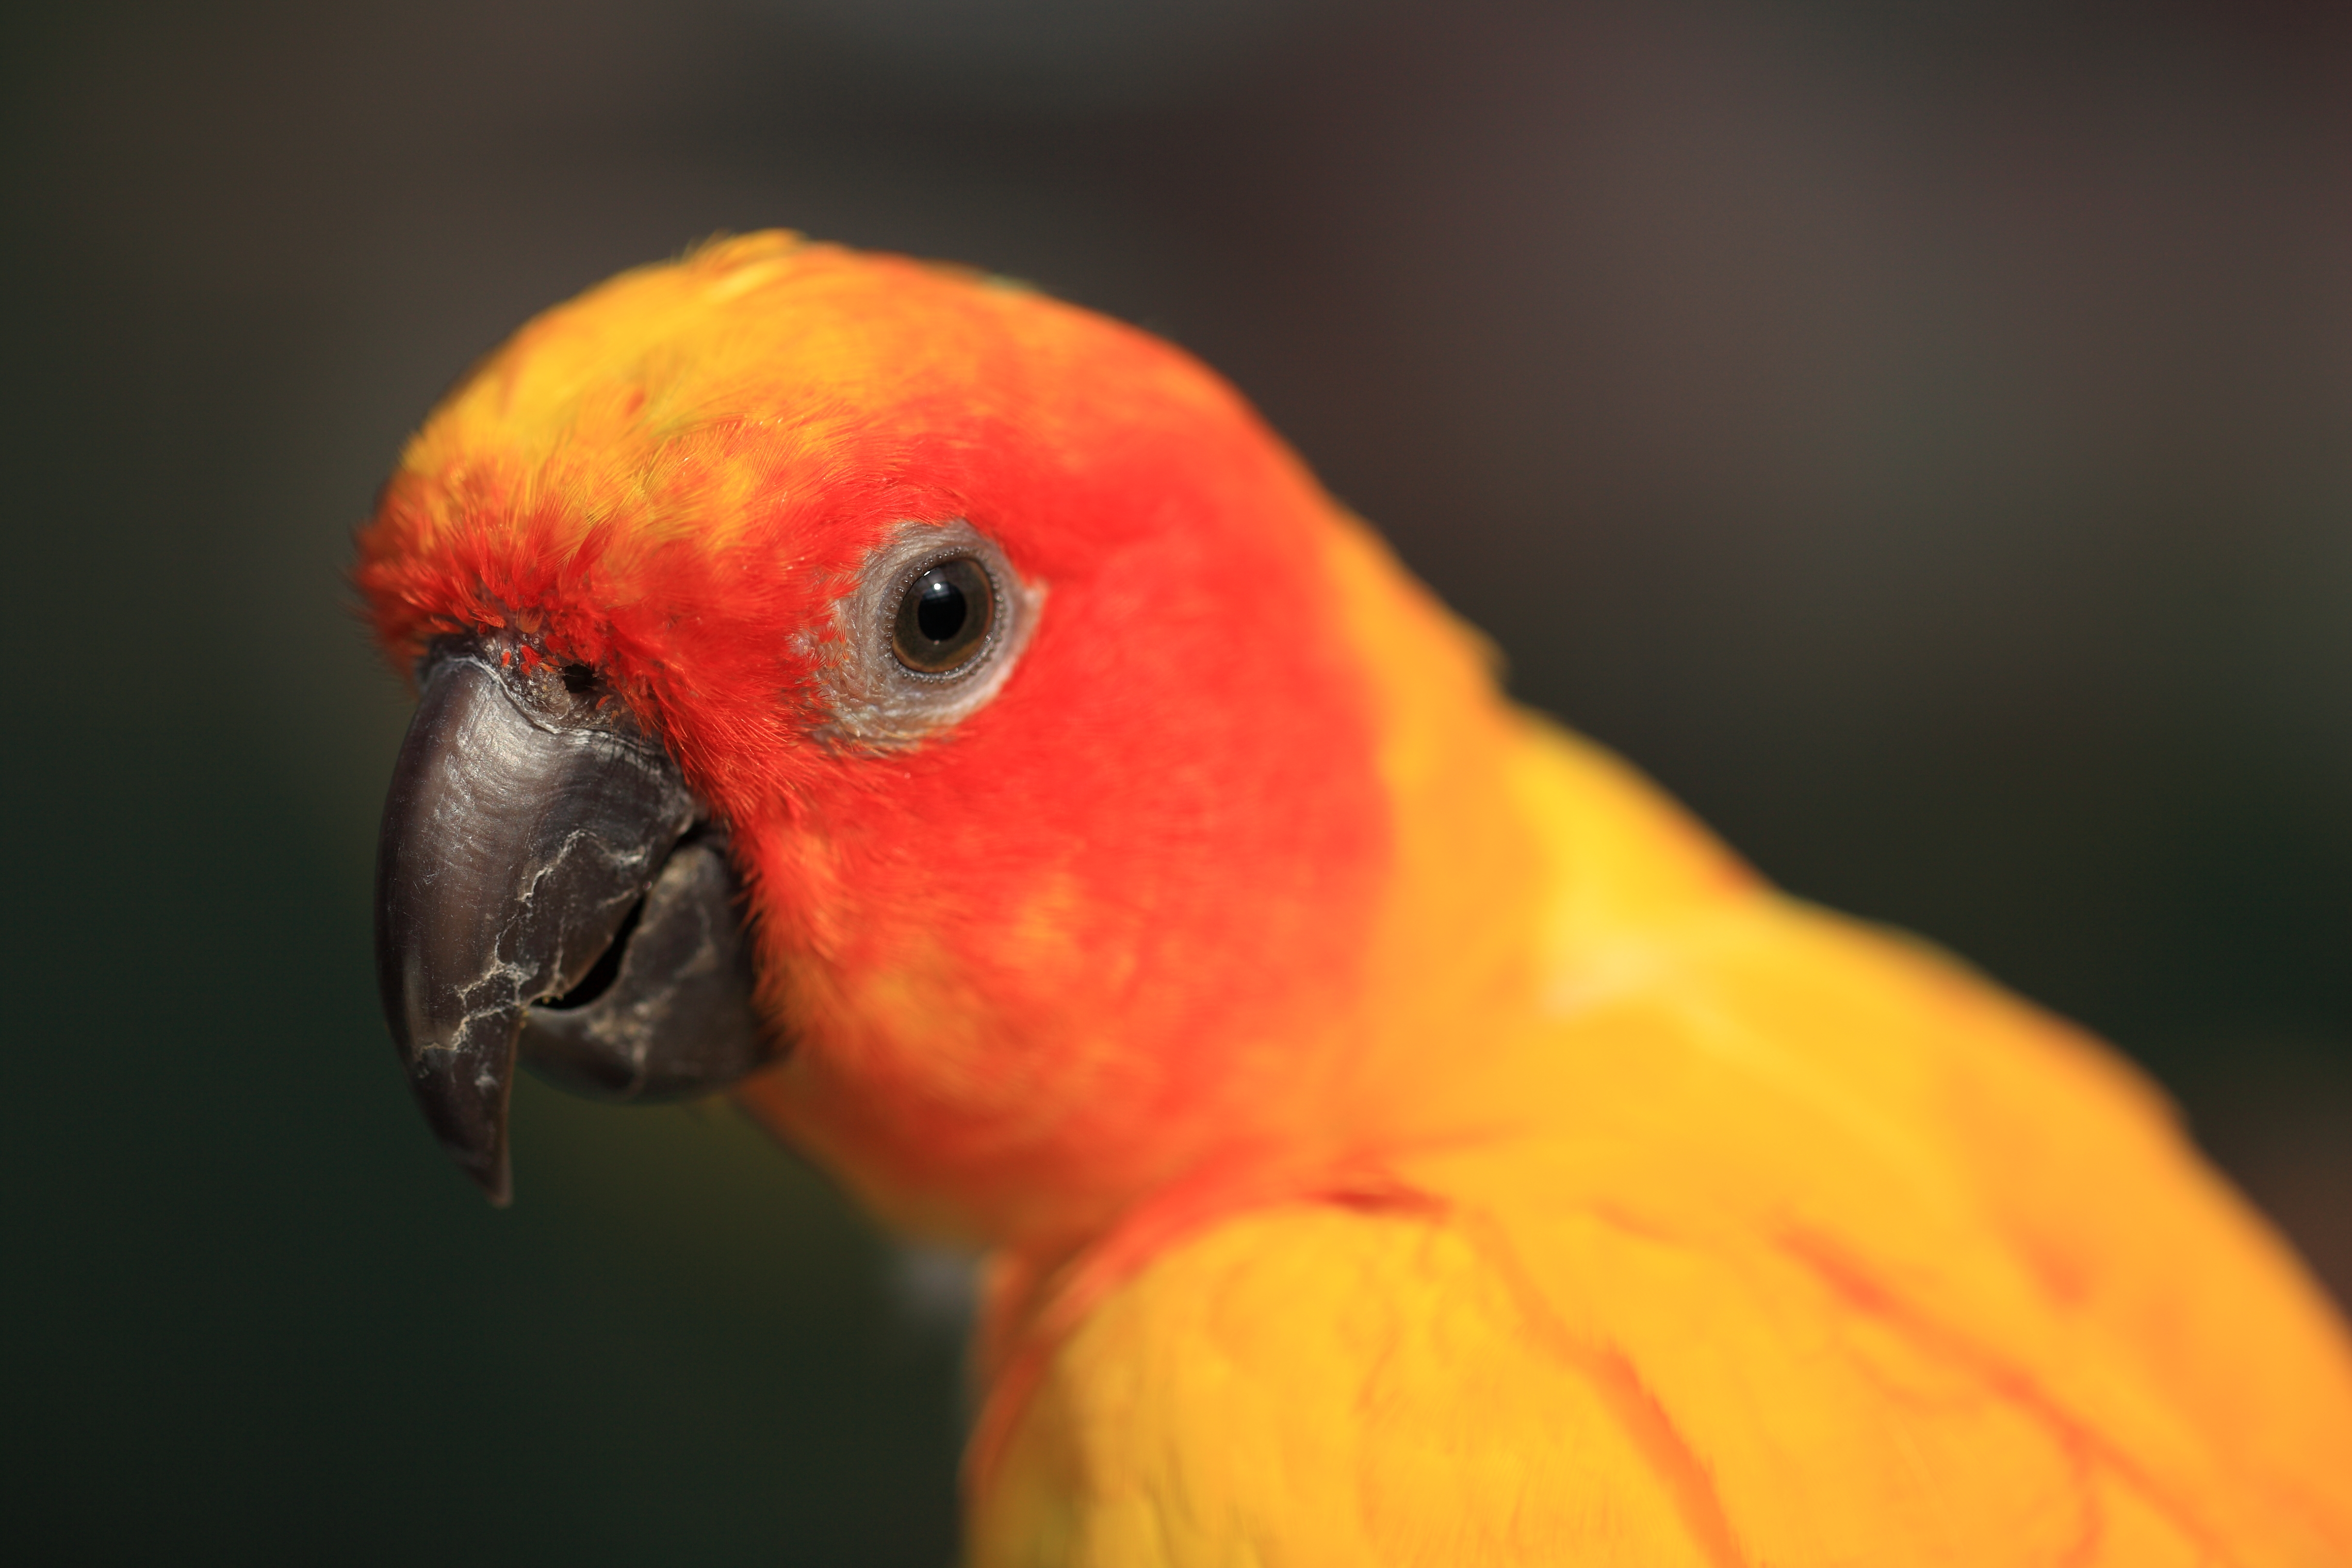
bird, high, red, beak, fauna, lorikeet, lovebird, macaw, close up, vertebrate, parrot, 5d, hires, markii, hi, res, resolution, shizuoka, kakegawa, kachoen, sunconure, sunparakeet, aratinga, solstitialis, taxonomy binomial aratingasolstitialis